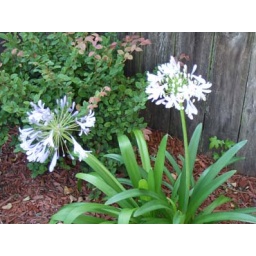
We have 18 of these in the plant bed around the edge of the yard.